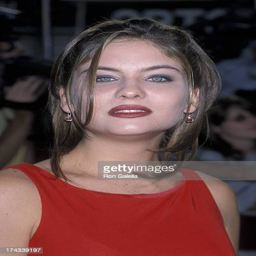
actor attends the world premiere